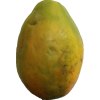
Label: papaya